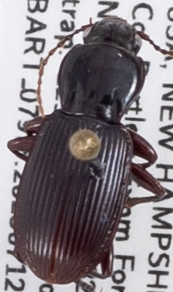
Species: Pterostichus tristis
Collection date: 2023-07-12
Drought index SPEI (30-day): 1.834
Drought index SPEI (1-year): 1.28
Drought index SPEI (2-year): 0.438